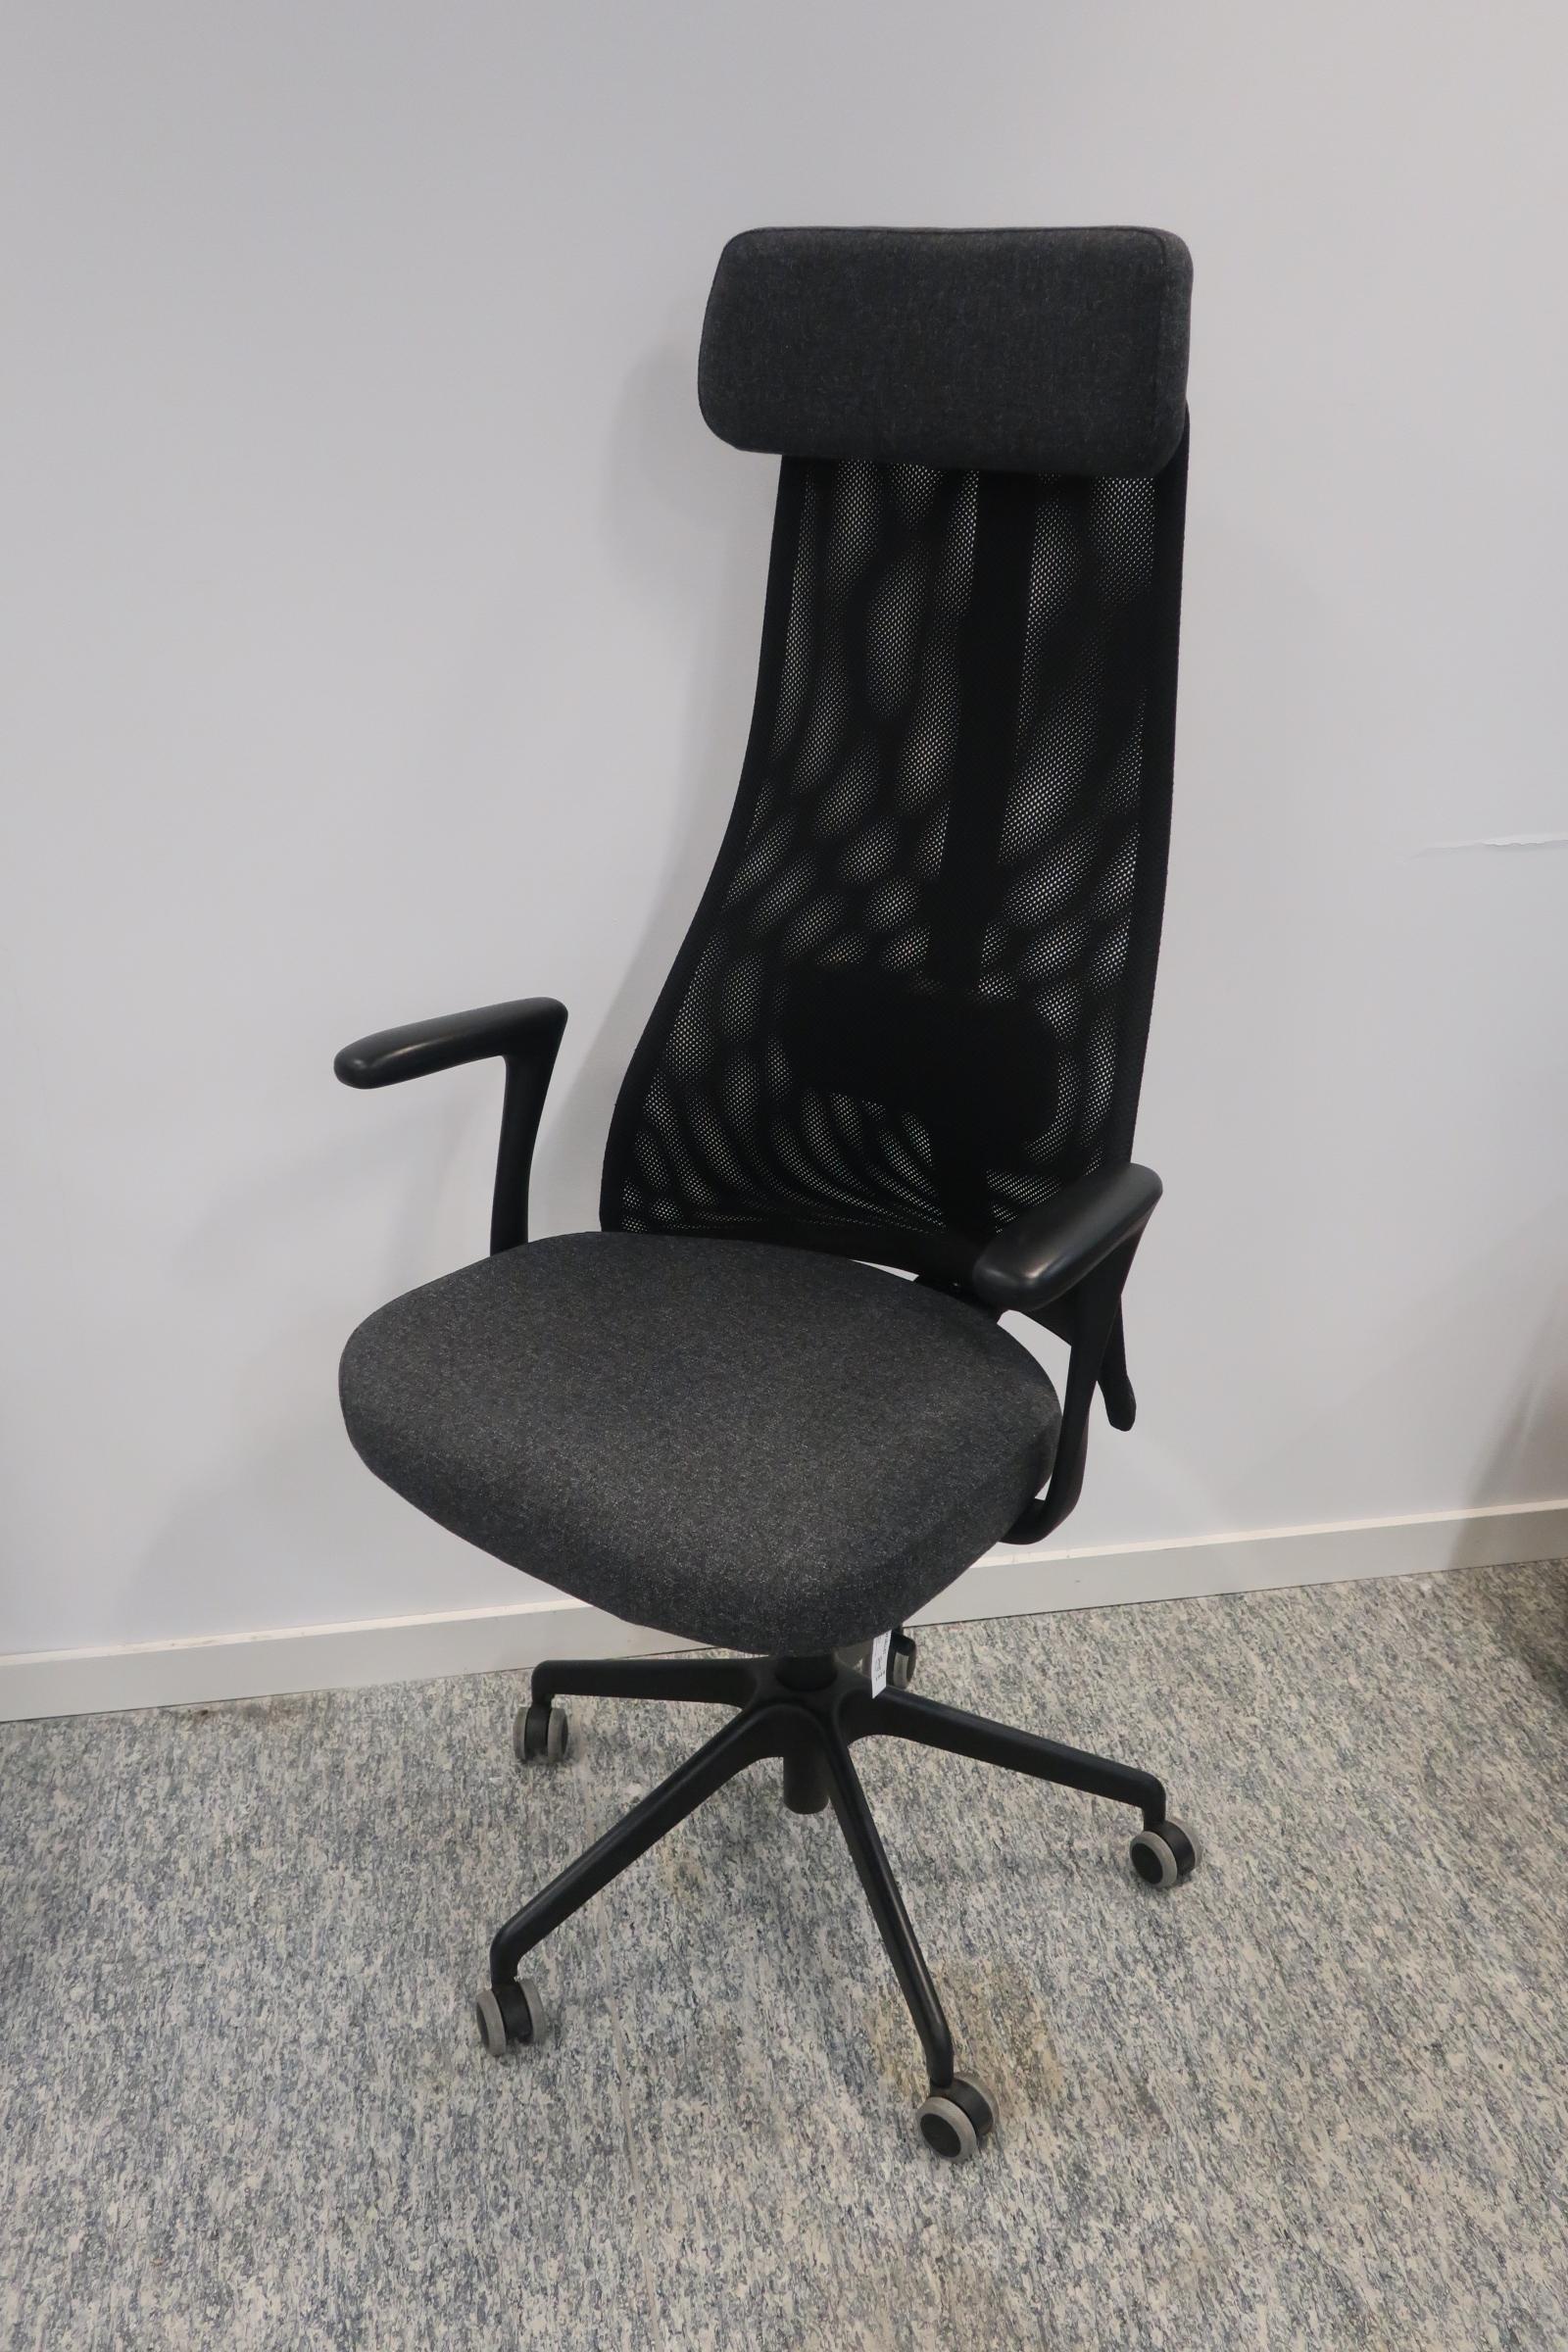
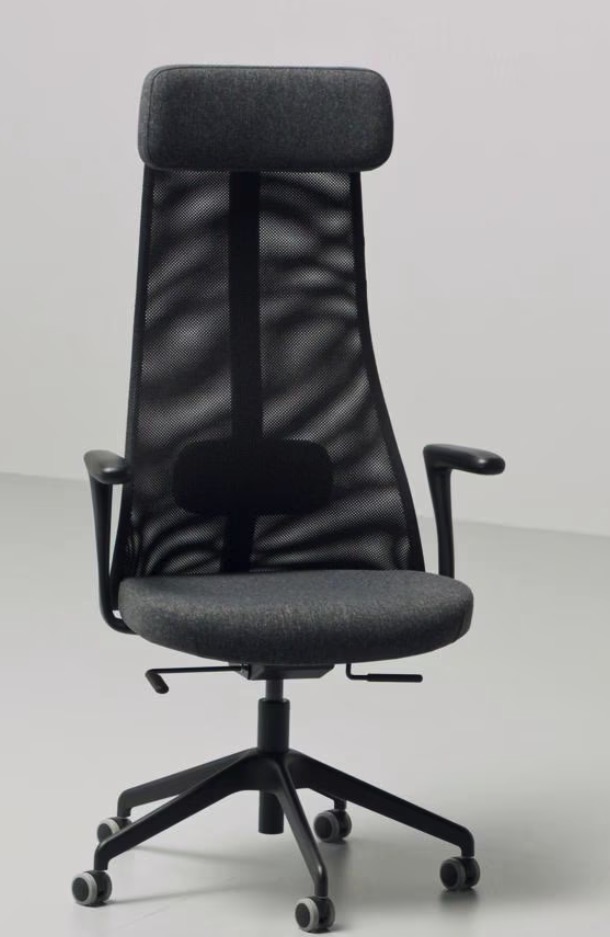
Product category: items_chair
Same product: yes